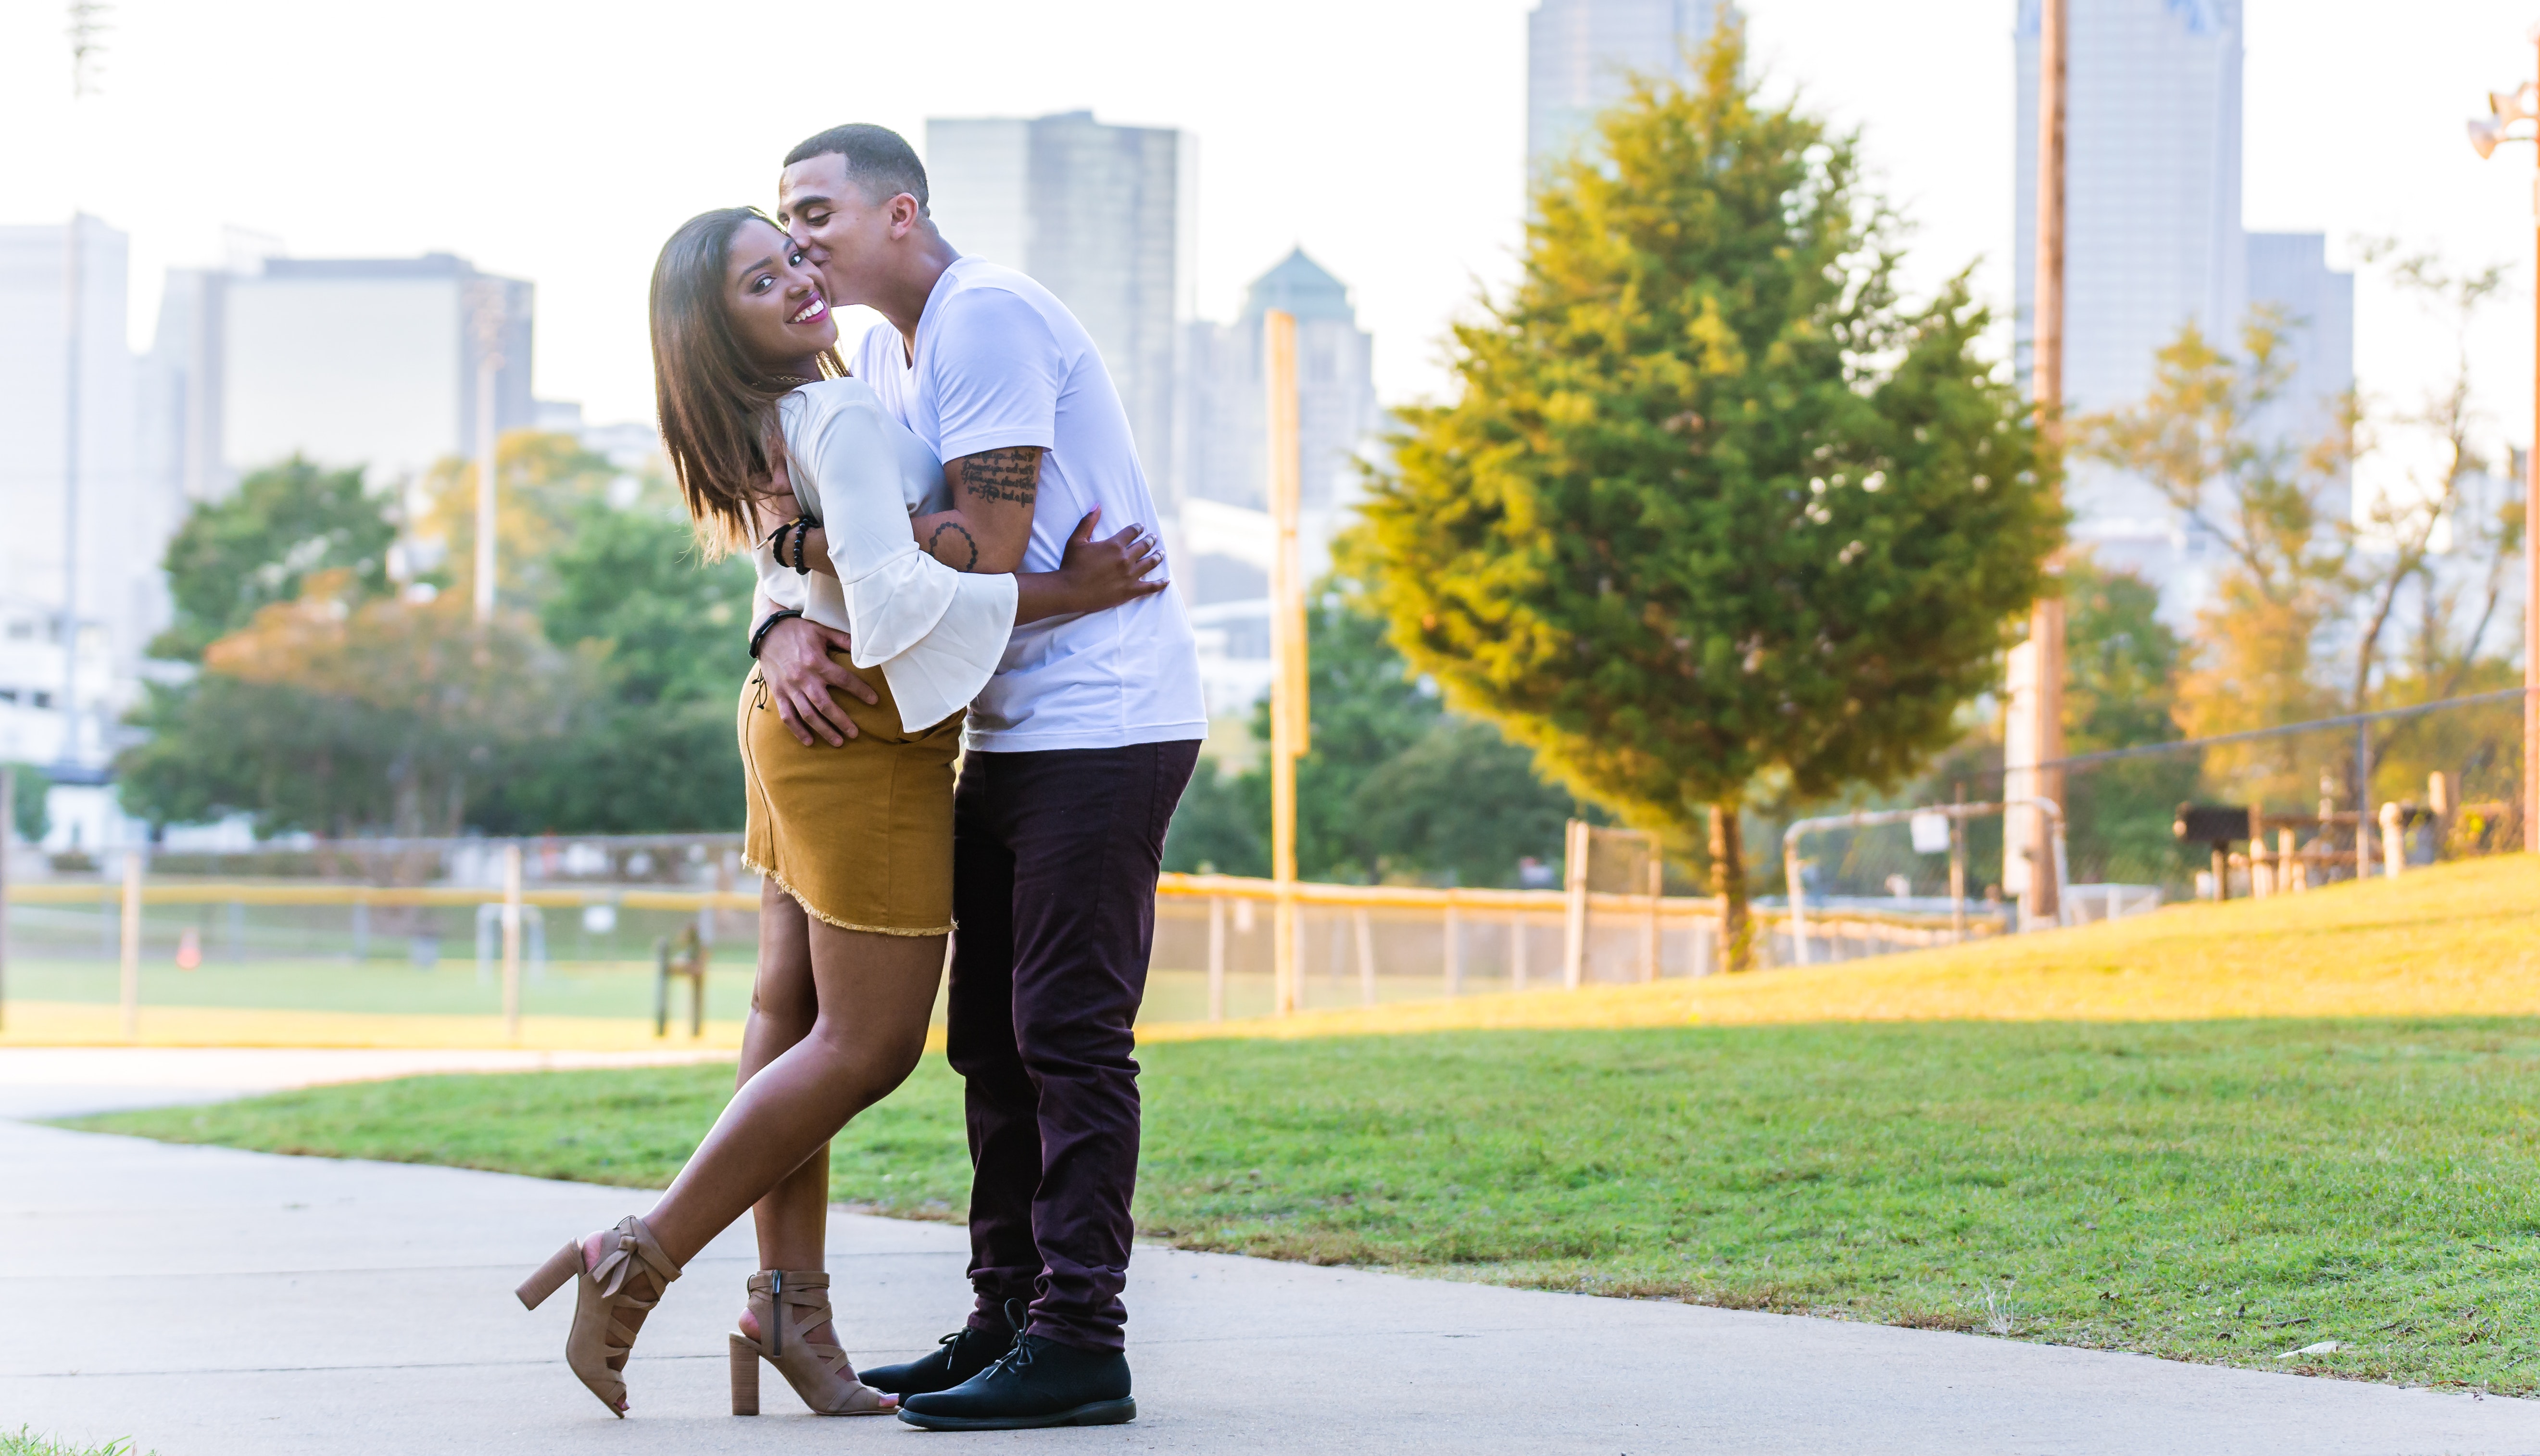
photograph, yellow, walking, fun, tree, grass, jeans, ceremony, girl, vacation